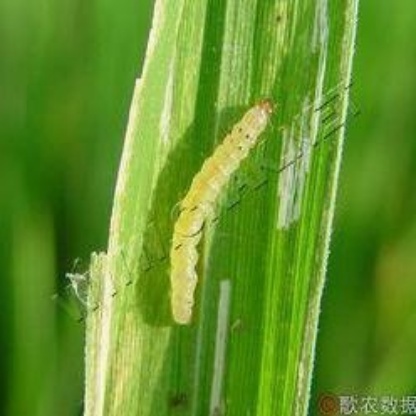
Nhãn: Sâu cuốn lá lớn ( Rice skipper)